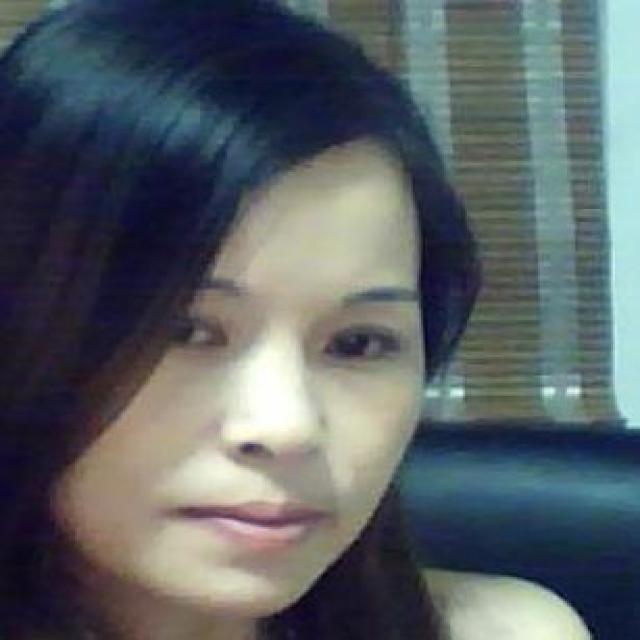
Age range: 21-44